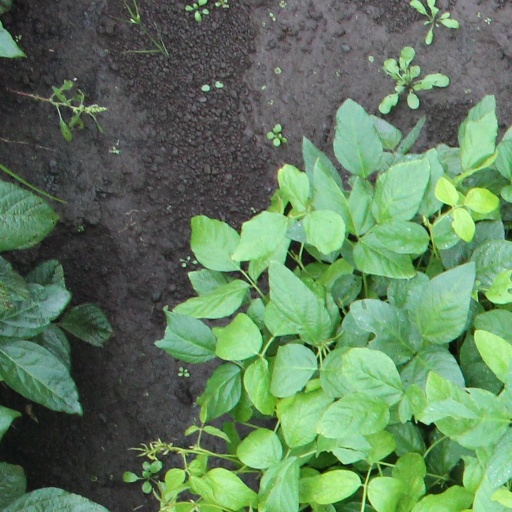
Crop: soybean